Eliza Hittman

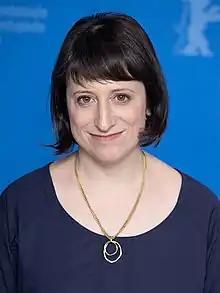
Hittman at the 2020 Berlin International Film Festival

Eliza Hittman (born December 9, 1979) is an American screenwriter, film director, and producer from New York City. She has won multiple awards for her film "Never Rarely Sometimes Always", which include the New York Film Critics Circle Award and the National Society of Film Critics Award—both for best screenplay.